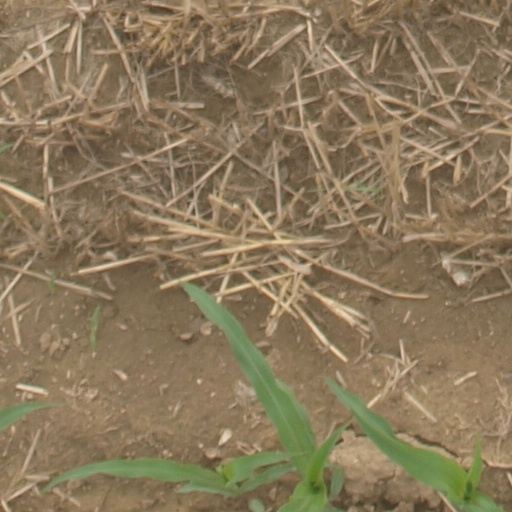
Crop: maize; corn